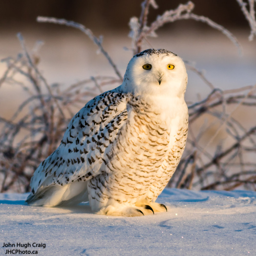
biological species on the snow